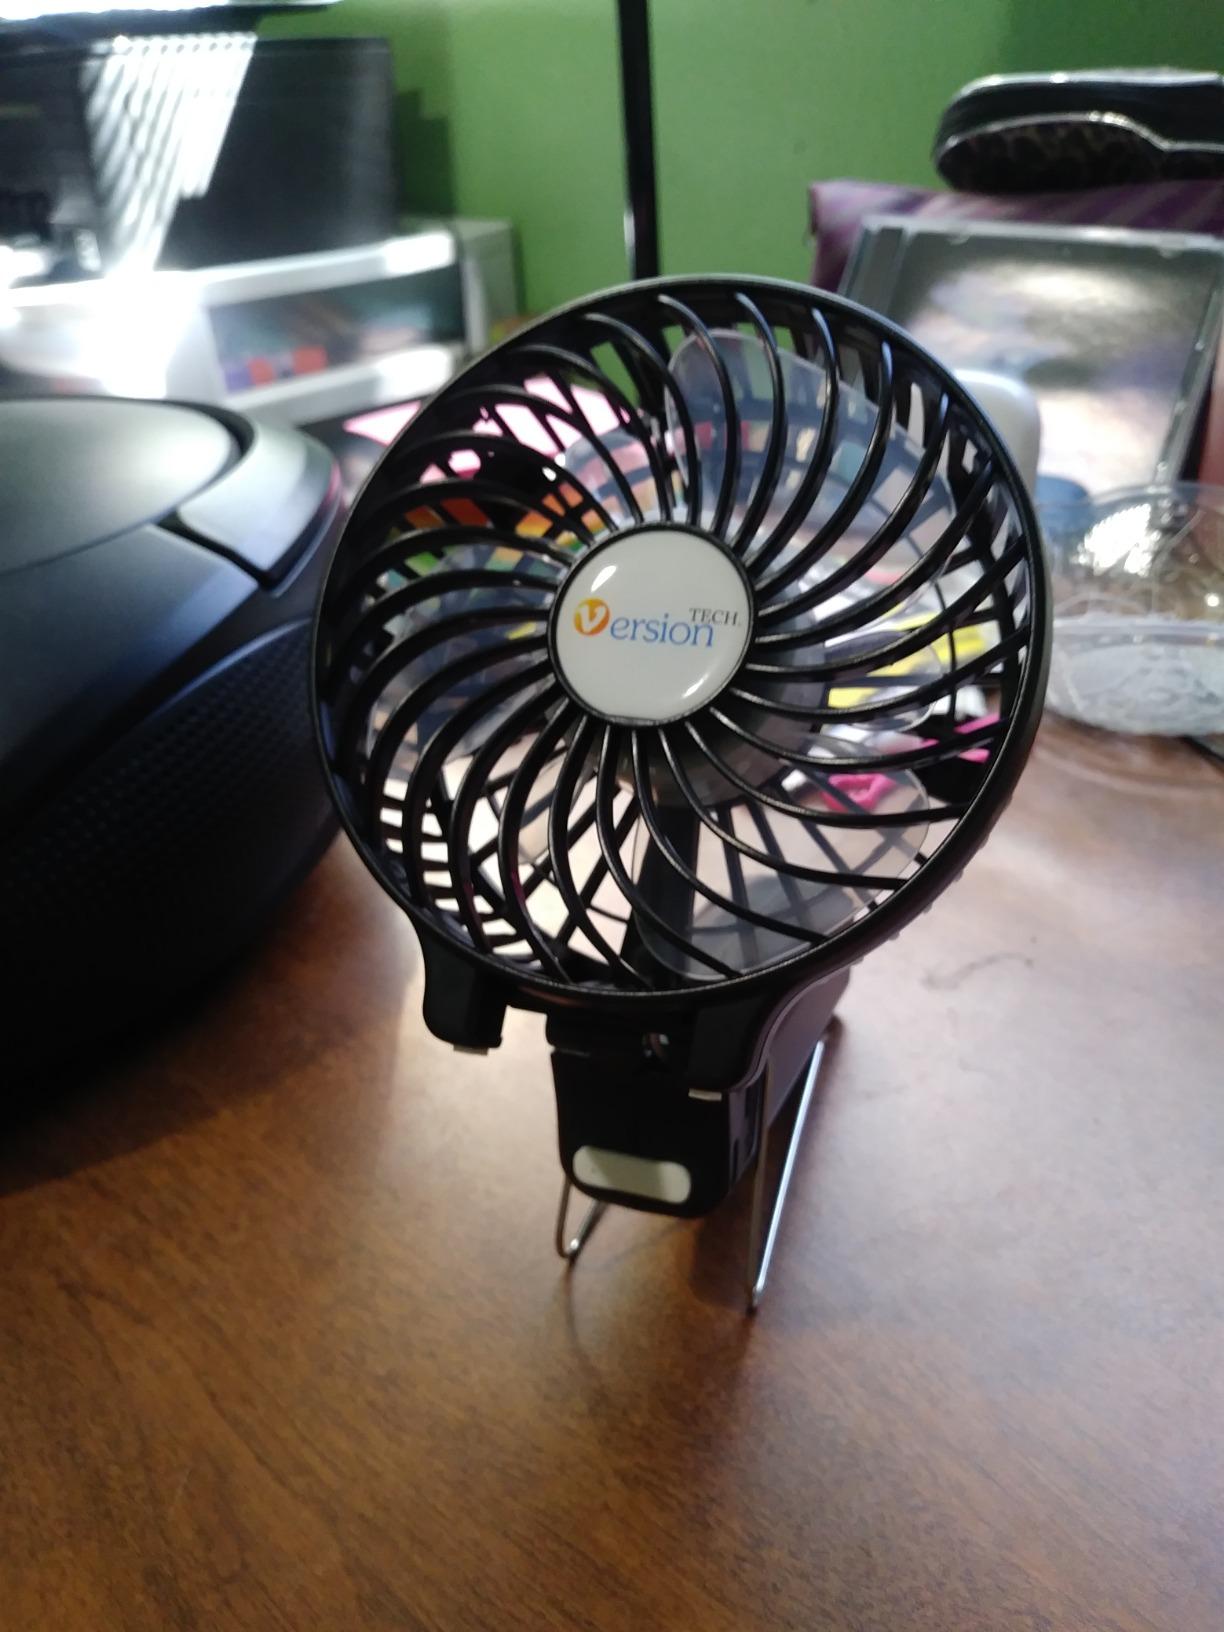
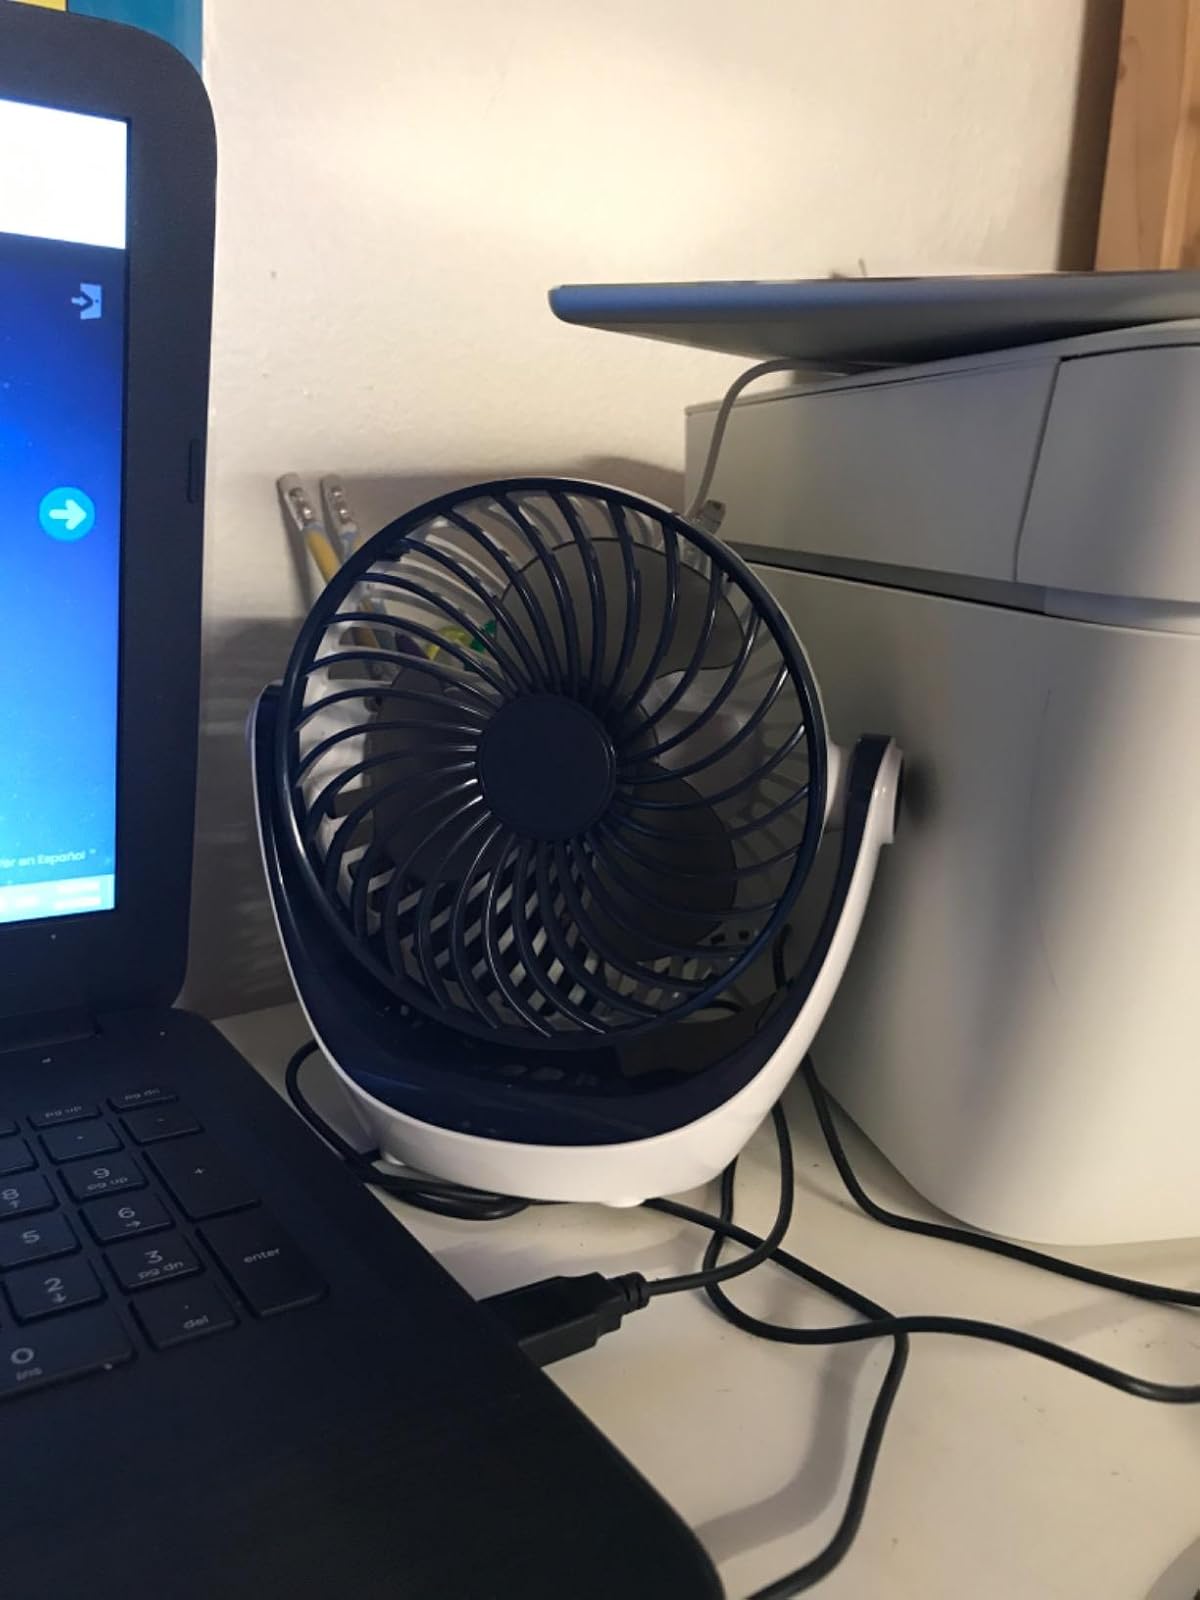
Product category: fan
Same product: no